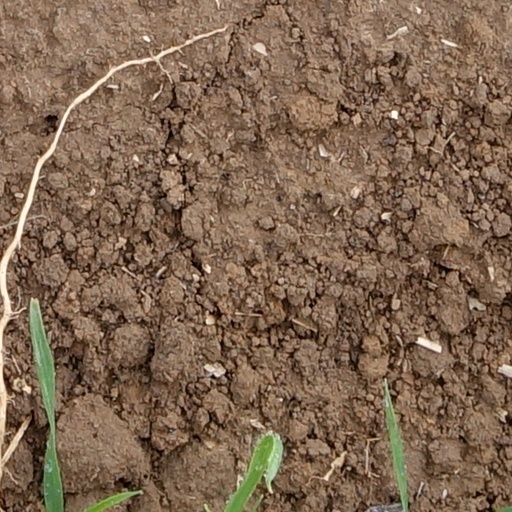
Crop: wheat